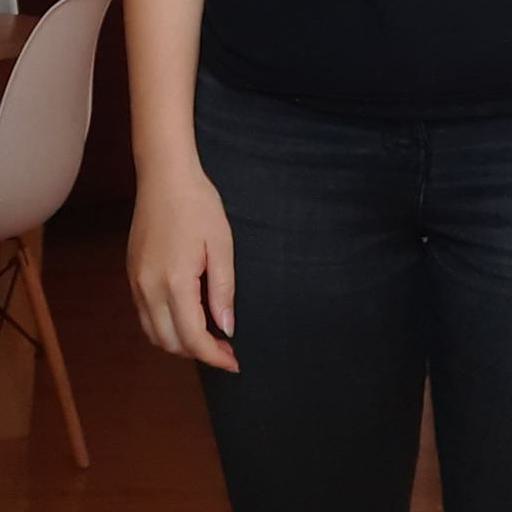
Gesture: no_gesture